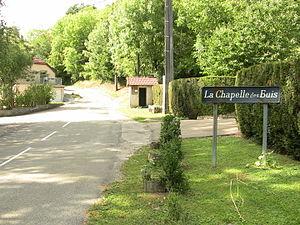
Panneau annonçant l'entrée dans le hameau de la Chapelle des Buis, situé au sud de Besançon (Doubs, France)
Le christianisme à Besançon apparaît au IIIᵉ siècle, période durant laquelle, selon la tradition, les martyrs Ferjeux et Ferréol ont évangélisé la ville et sa région. Toutefois le supplice et l'assassinat de ces deux figures du christianisme franc-comtois sont aujourd'hui tenus par certains historiens comme une invention de l'Antiquité tardive, l'ancienne Séquanie gallo-romaine ne se convertissant progressivement au christianisme qu'à partir du IVᵉ siècle. La première mention d'un évêque de la ville remonte à 346, mais des documents mentionnent des religieux en fonction dans la capitale comtoise dès le milieu du IIIᵉ siècle, époque où fut probablement construite la première église franc-comtoise, sur le site de l'actuelle cathédrale Saint-Jean.
Entre 1973 et 2014 la ville de Besançon ainsi qu'une partie de son agglomération étaient divisée en six cantons, comptant au total environ 129 067 habitants en 2006.
La Chapelle des Buis est un hameau situé au sud de Besançon, à cheval sur trois communes. La partie bisontine est administrativement rattachée au quartier de La Boucle. Établi sur une crête au-dessus de la colline Saint-Étienne, le secteur a été une voie de passage fréquentée, un site militaire stratégique. Il est devenu un haut-lieu spirituel, et un espace environnemental exceptionnel. La Chapelle des Buis, malgré son isolement et sa démographie réduite, jouit d'un riche patrimoine environnemental et architectural, avec son épaisse forêt, ses lieux de culte et ses innombrables statues.
La Boucle est le nom donné au centre historique de la ville de Besançon, qui le doit au fait de s'être développé dans un méandre du Doubs dont la forme même est celle d'une boucle. Ce quartier constituait seul la ville de Besançon avec Battant jusque dans la seconde moitié du XIXᵉ siècle, avant l'expansion urbaine dans les secteurs environnants. Aujourd'hui, le quartier compte environ 10 000 habitants, ce qui en fait le troisième quartier le plus peuplé derrière Planoise et les Chaprais.